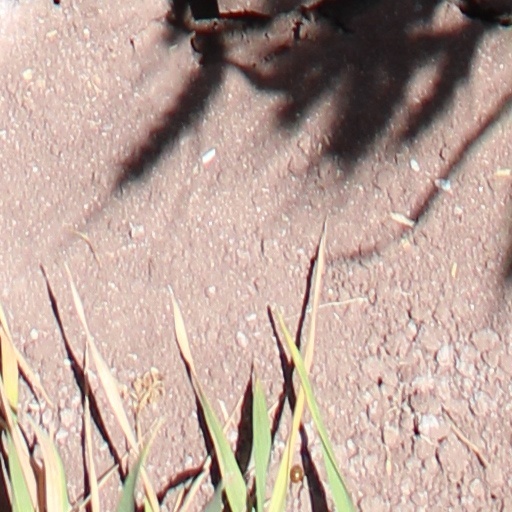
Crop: wheat